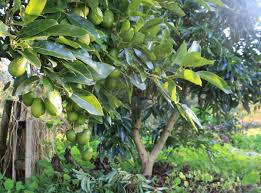
Label: Avocado